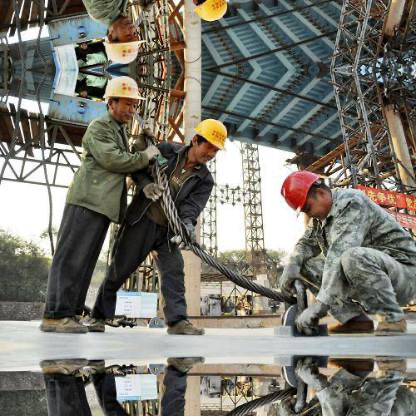
Objects in the image:
label: helmet
label: helmet
label: helmet
label: helmet
label: helmet